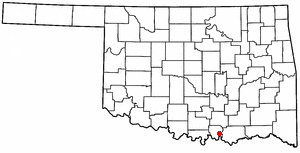
New Woodville est une ville du comté de Marshall, dans l'Oklahoma.